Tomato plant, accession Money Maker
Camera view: bottom (45 deg); turntable rotation: 240 degrees
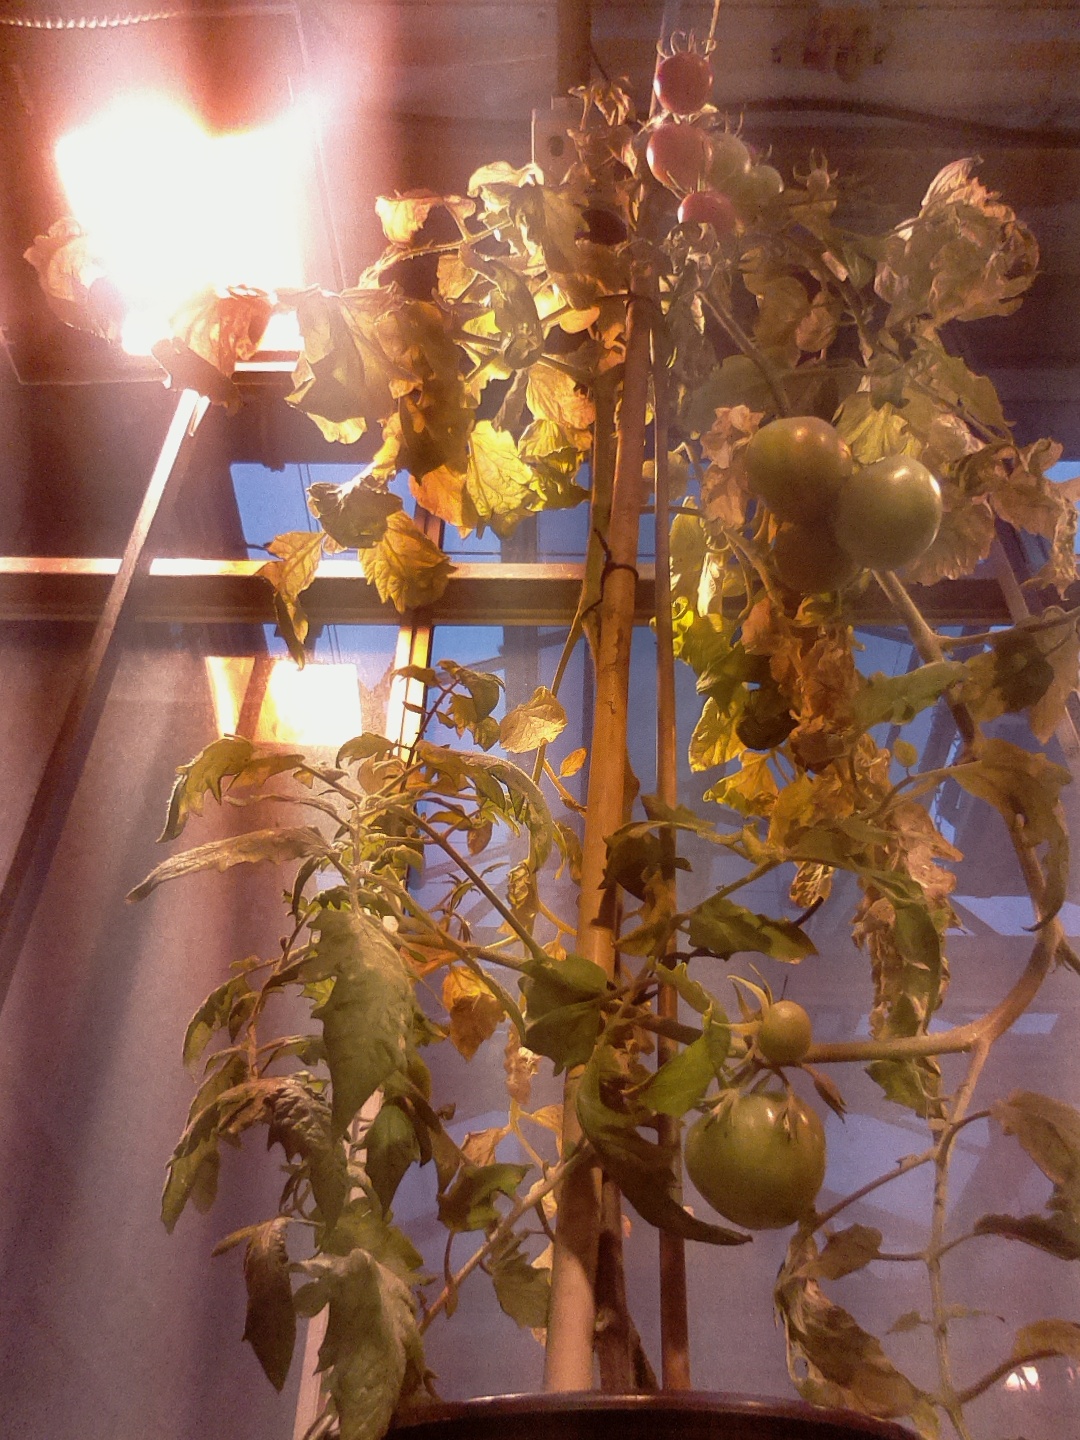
BBCH growth stage 84: 40%-50% of fruits show typical fully ripe color